2011 Christchurch earthquake

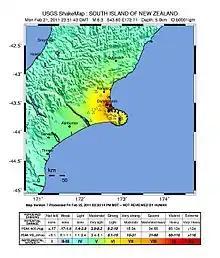
Earthquake intensity map

Although smaller in magnitude than the 2010 earthquake, the February earthquake was more damaging and deadly for a number of reasons. The epicentre was closer to Christchurch, and shallower at underground, whereas the September quake was measured at deep. The February earthquake occurred during lunchtime on a weekday when the CBD was busy, and many buildings were already weakened from the previous quakes. The peak ground acceleration (PGA) was extremely high, and simultaneous vertical and horizontal ground movement was "almost impossible" for buildings to survive intact. Liquefaction was significantly greater than that of the 2010 quake, causing the upwelling of more than 200,000 tonnes of silt which needed to be cleared. The increased liquefaction caused significant ground movement, undermining many foundations and destroying infrastructure, damage which "may be the greatest ever recorded anywhere in a modern city". 80% of the water and sewerage system was severely damaged. The earthquake also caused an increased spring activity in the Avon and Heathcote Rivers.